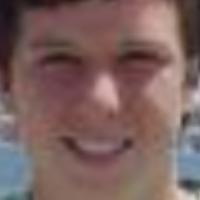
Age group: age 11-20